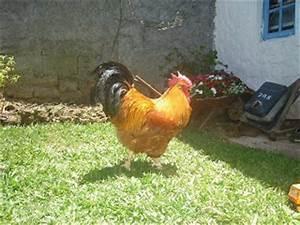
chicken